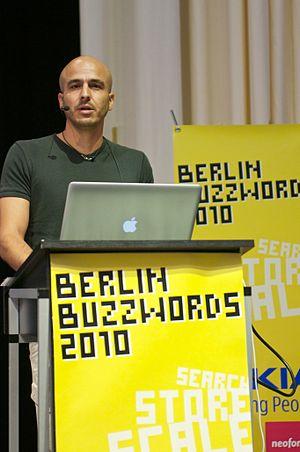
Elasticsearch est un logiciel utilisant Lucene pour l'indexation et la recherche de données. Il fournit un moteur de recherche distribué et multi-entité à travers une interface REST. C'est un logiciel écrit en Java distribué sous licence Elastic. L'éditeur propose aussi une version open source sous Licence Apache 2.0 ainsi que la possibilité de souscrire à une offre Saas.